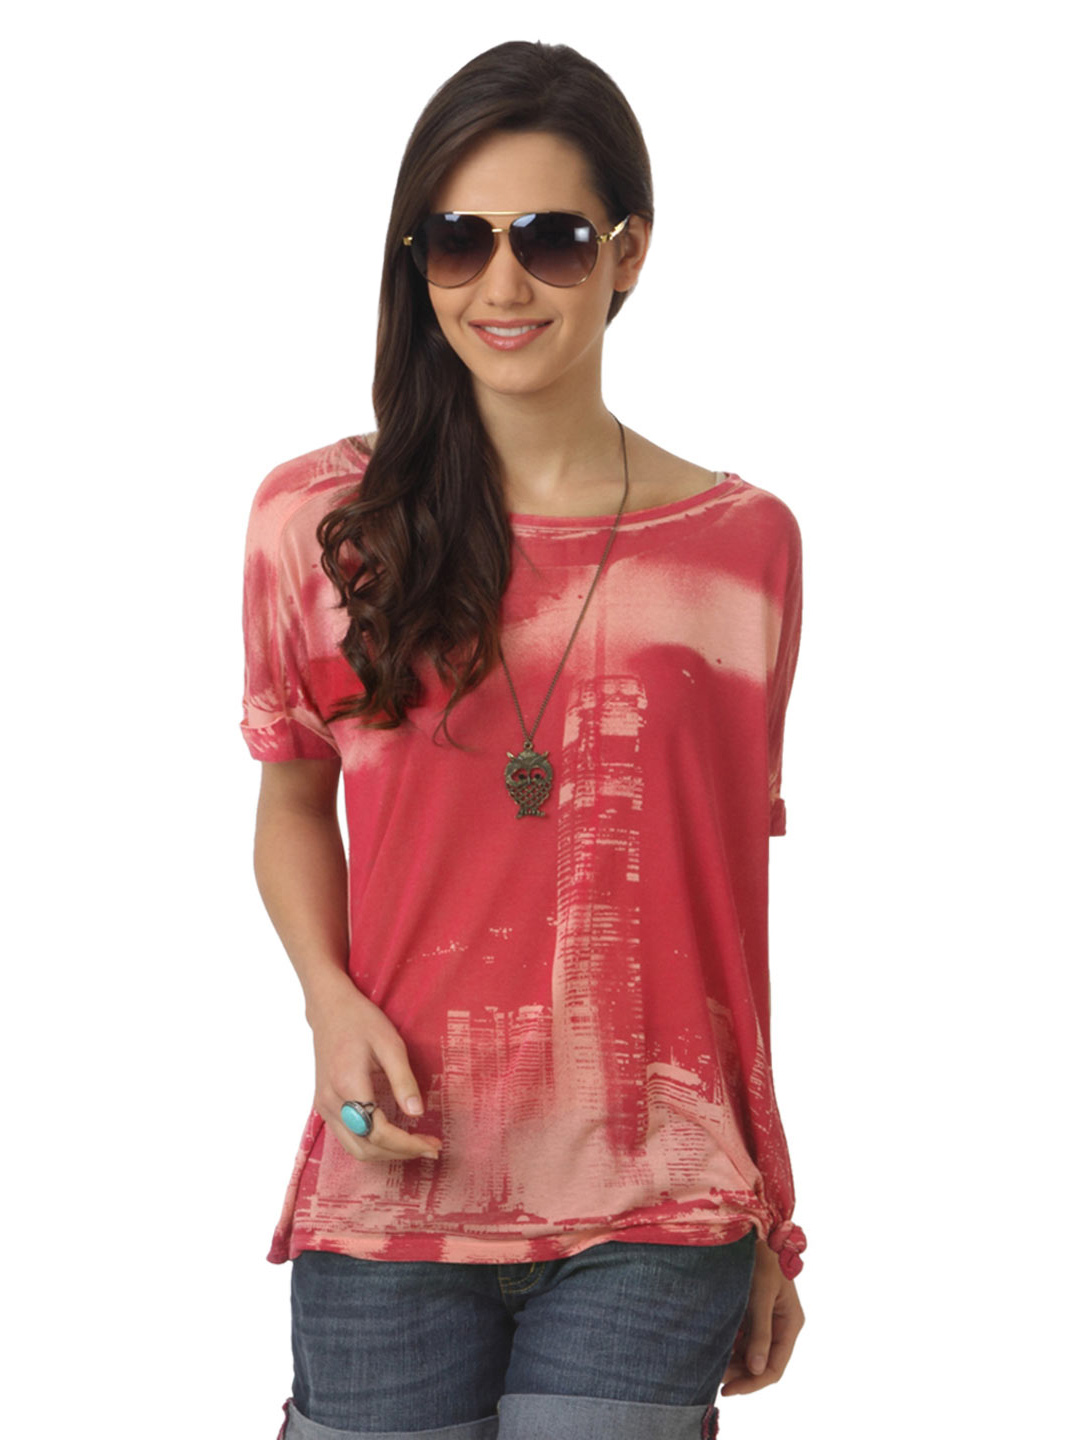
ONLY Women Pink Top
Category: Apparel / Topwear / Tops
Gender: Women
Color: Pink
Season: Summer 2012
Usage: Casual